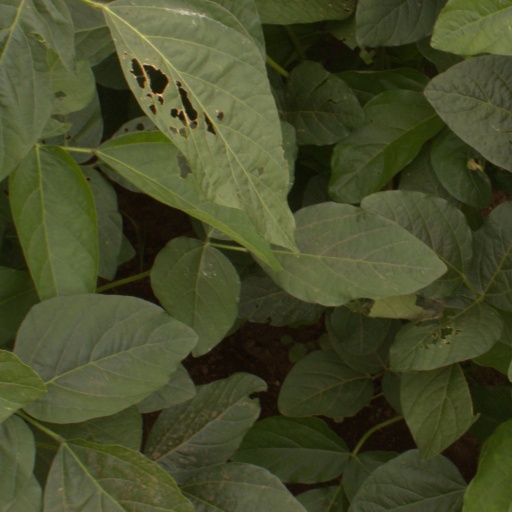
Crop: soybean